Eric Burdon

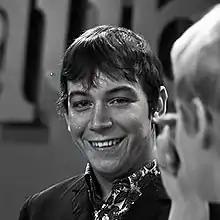
Eric Burdon on the Dutch TV programme "FanClub" on 7 January 1967

Burdon was lead vocalist of the Animals, formed during 1962 in Newcastle upon Tyne. The original band was the Alan Price Rhythm and Blues Combo, which formed in 1958; they became the Animals shortly after Burdon joined the band. The Animals combined electric blues with rock; in the US they were considered one of the leading bands of the British Invasion. Along with the Beatles, the Rolling Stones, the Who, the Hollies, the Dave Clark Five, and the Kinks, the group introduced contemporary British music and fashion to American audiences. Burdon's powerful voice can be heard on the Animals' singles "The House of the Rising Sun", "Baby Let Me Take You Home", "I'm Crying", "Boom Boom", "Don't Let Me Be Misunderstood", "Bring It On Home to Me", "We Gotta Get Out of This Place", "It's My Life", "Don't Bring Me Down", "See See Rider", "Help Me Girl", "Monterey", and "Sky Pilot".